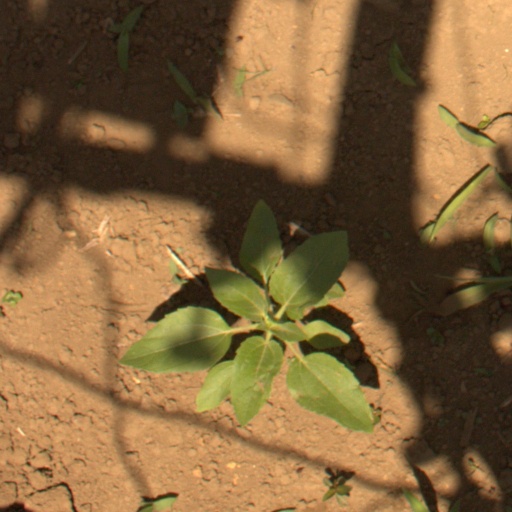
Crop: Jerusalem artichoke